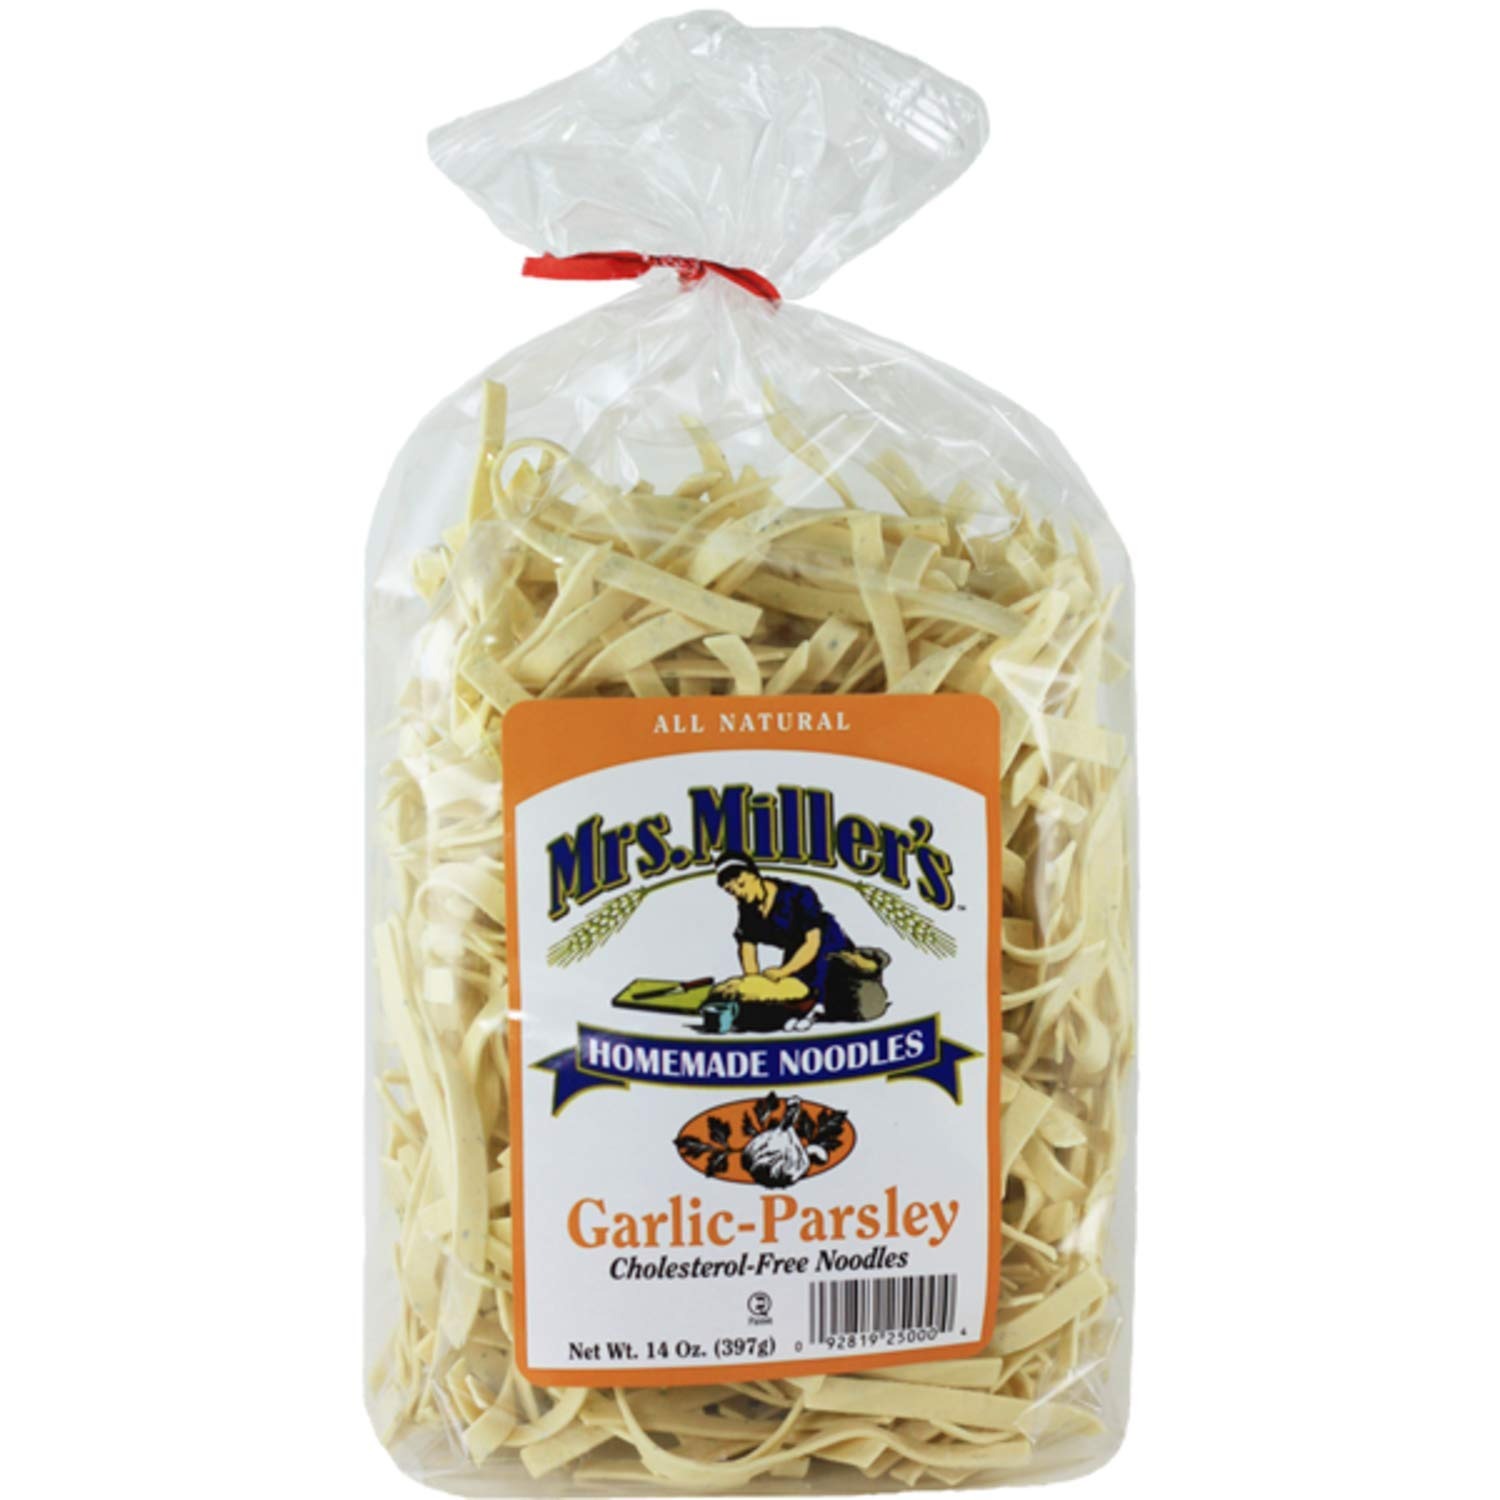
Item Name: Mrs. Miller's Homemade Noodles, Garlic-Parsley, 14 OZ (Pack of 1)
Bullet Point 1: Homemade Garlic-Parsley Noodles
Bullet Point 2: Makes a wonderful and easy side dish; just boil, rinse, & drain
Bullet Point 3: All Natural
Bullet Point 4: Cholesterol Free
Bullet Point 5: Made in Ohio’s Amish Country
Product Description: These garlic-parsley noodles make a wonderful and easy side dish. Just boil, rinse and drain, then toss on plenty of butter and a bit of salt. Sprinkle with shredded Parmesan cheese and you've got a new and flavor-packed addition to any dinner. Our Vegetable Flavored Noodles are cholesterol free! Making these pastas both delicious and healthy. These delicious pastas are made with extra fancy durum wheat flour, all natural vegetable powders, and egg whites. Cooking Directions: Cook noodles in 3-4 quarts boiling water for 12-15 minutes or until desired tenderness. Rinse and drain. Use in your favorite recipe. Contains egg & wheat.
Value: 1.0
Unit: Count

Price: 31.99